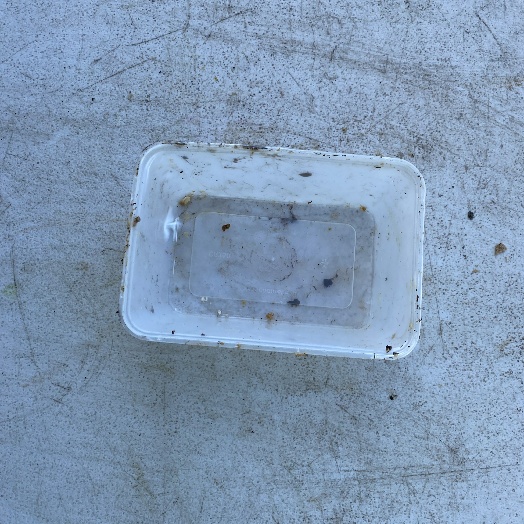
Label: Plastic